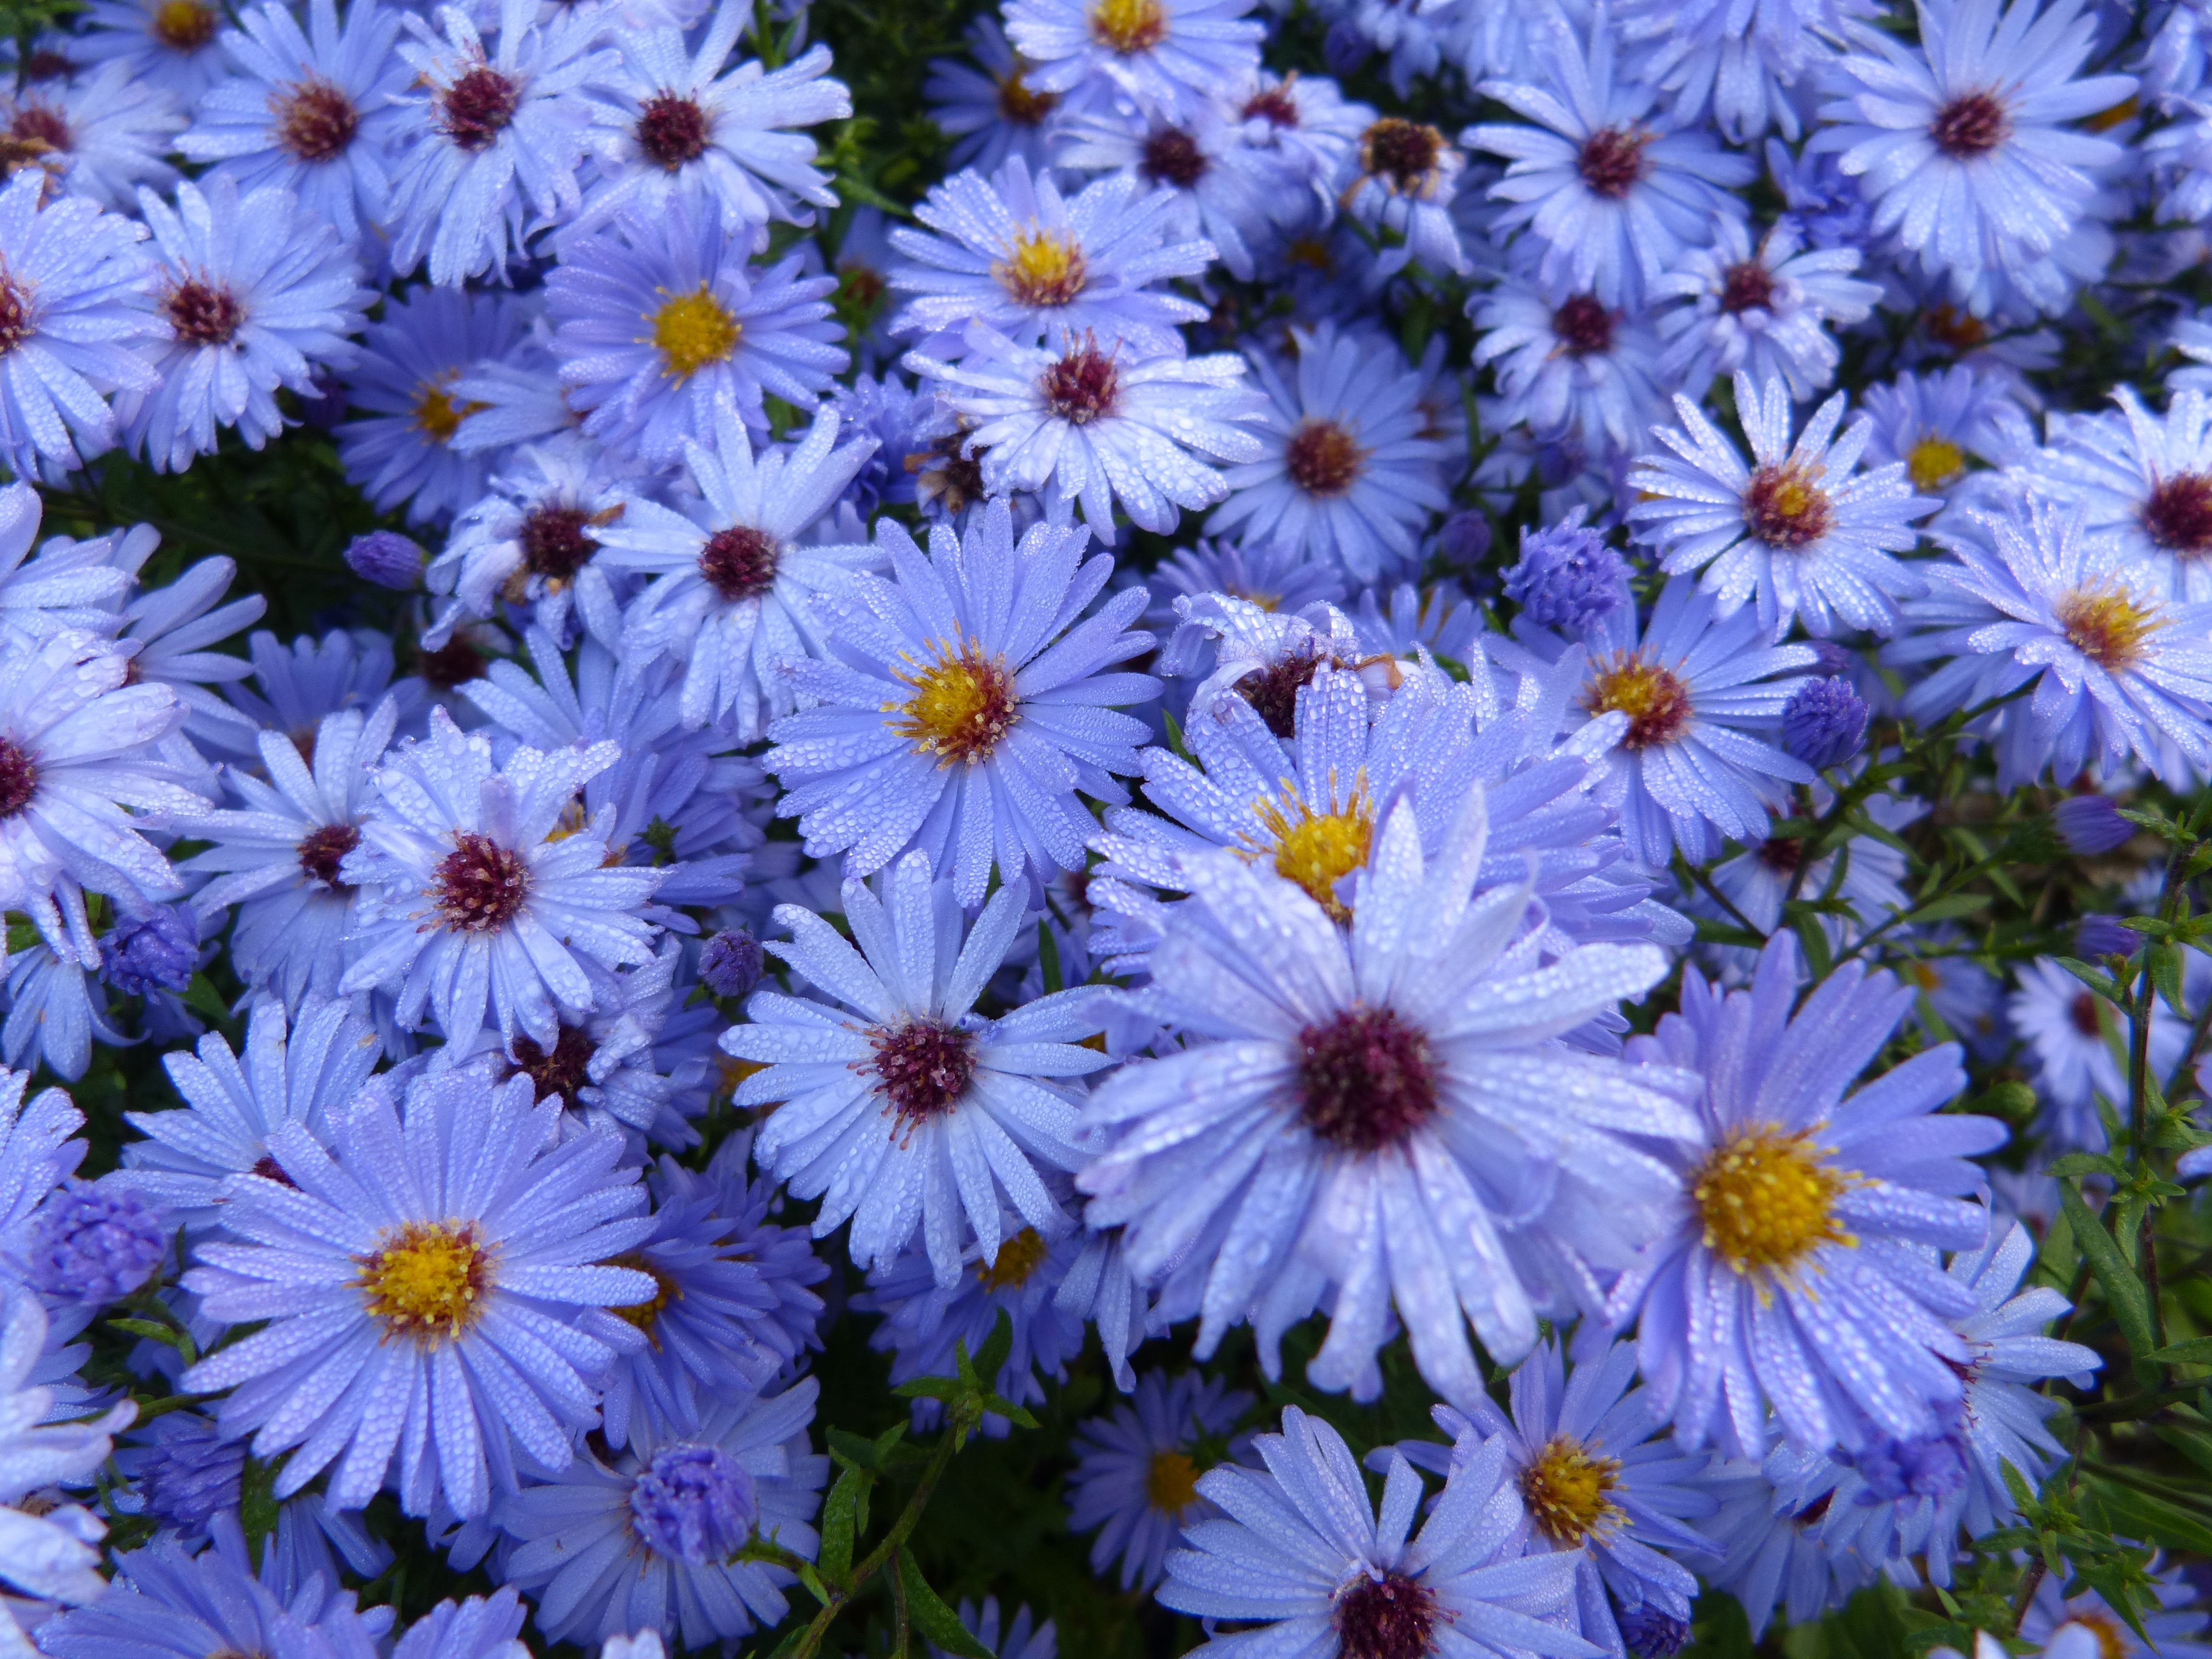
nature, forest, plant, flower, petal, daisy, blue, wildflower, flowers, aster, herbstastern, flowering plant, daisy family, oxeye daisy, annual plant, land plant, marguerite daisy, chrysanths